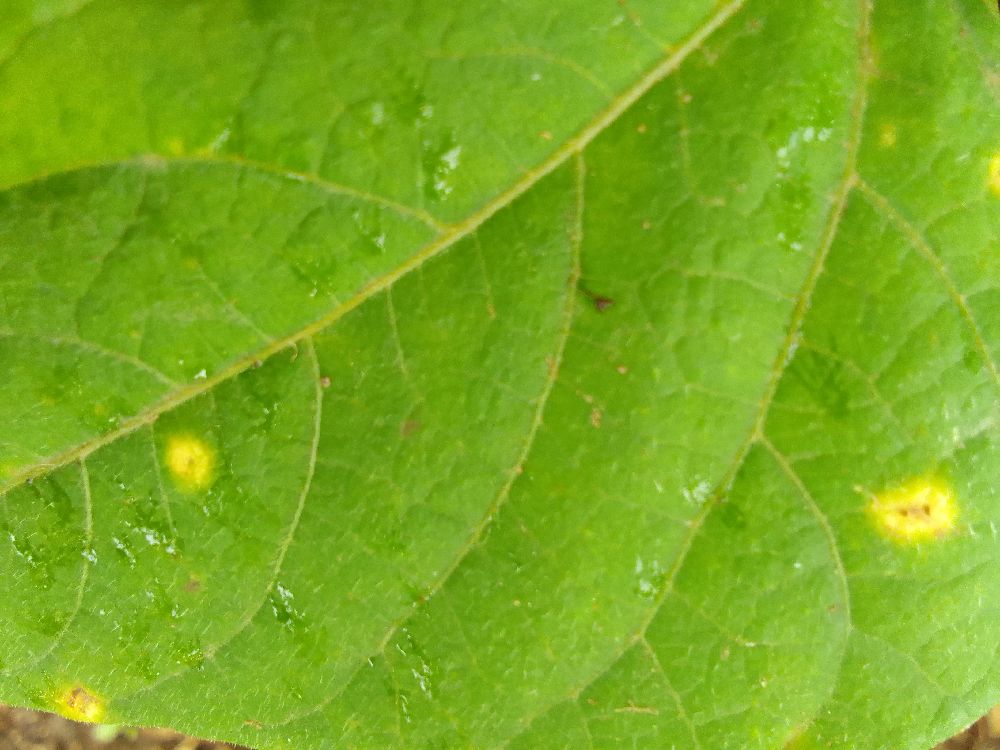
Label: rust